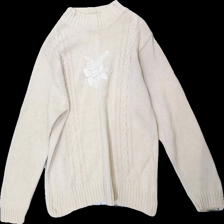
View: front
Type: Sweater
Category: Ladies
Brand: Not in the list
Brand text on label: Tulchan
Colors: Beige
Material: 100% cotton
Cut: Regular, C-collar
Size: M
Season: All
Stains: Minor
Damage: stained
Damage location: middle center
Price range: 50-100
Recommended usage: Export